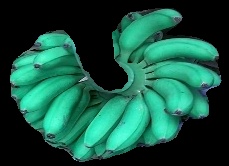
Variety: rasbale
Grade: grade1